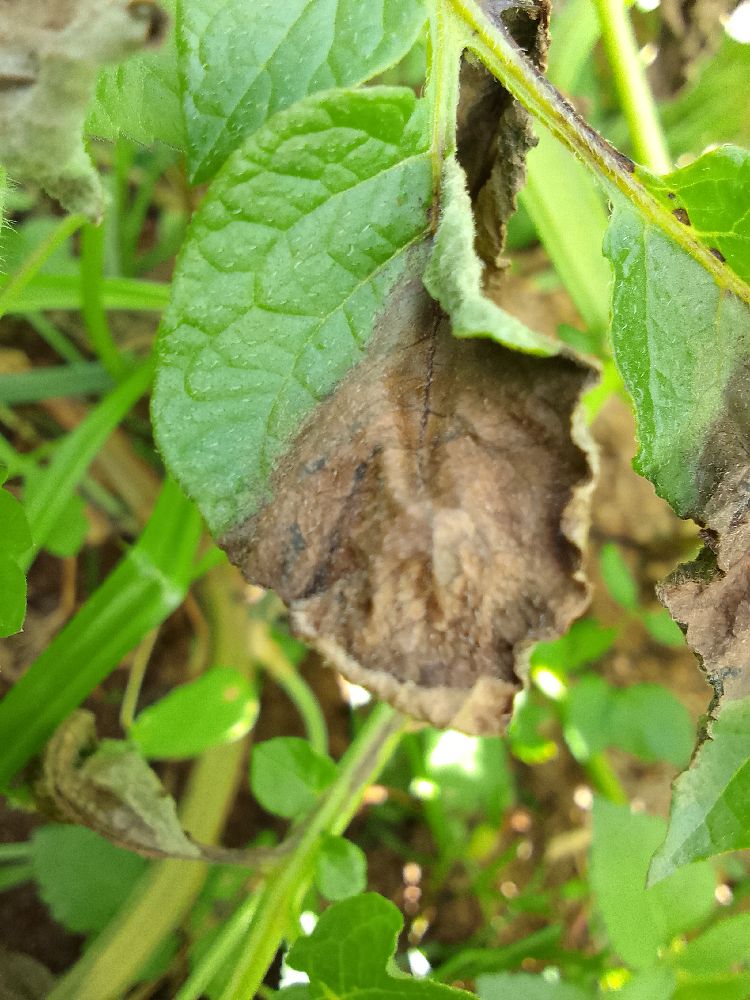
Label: Late blight